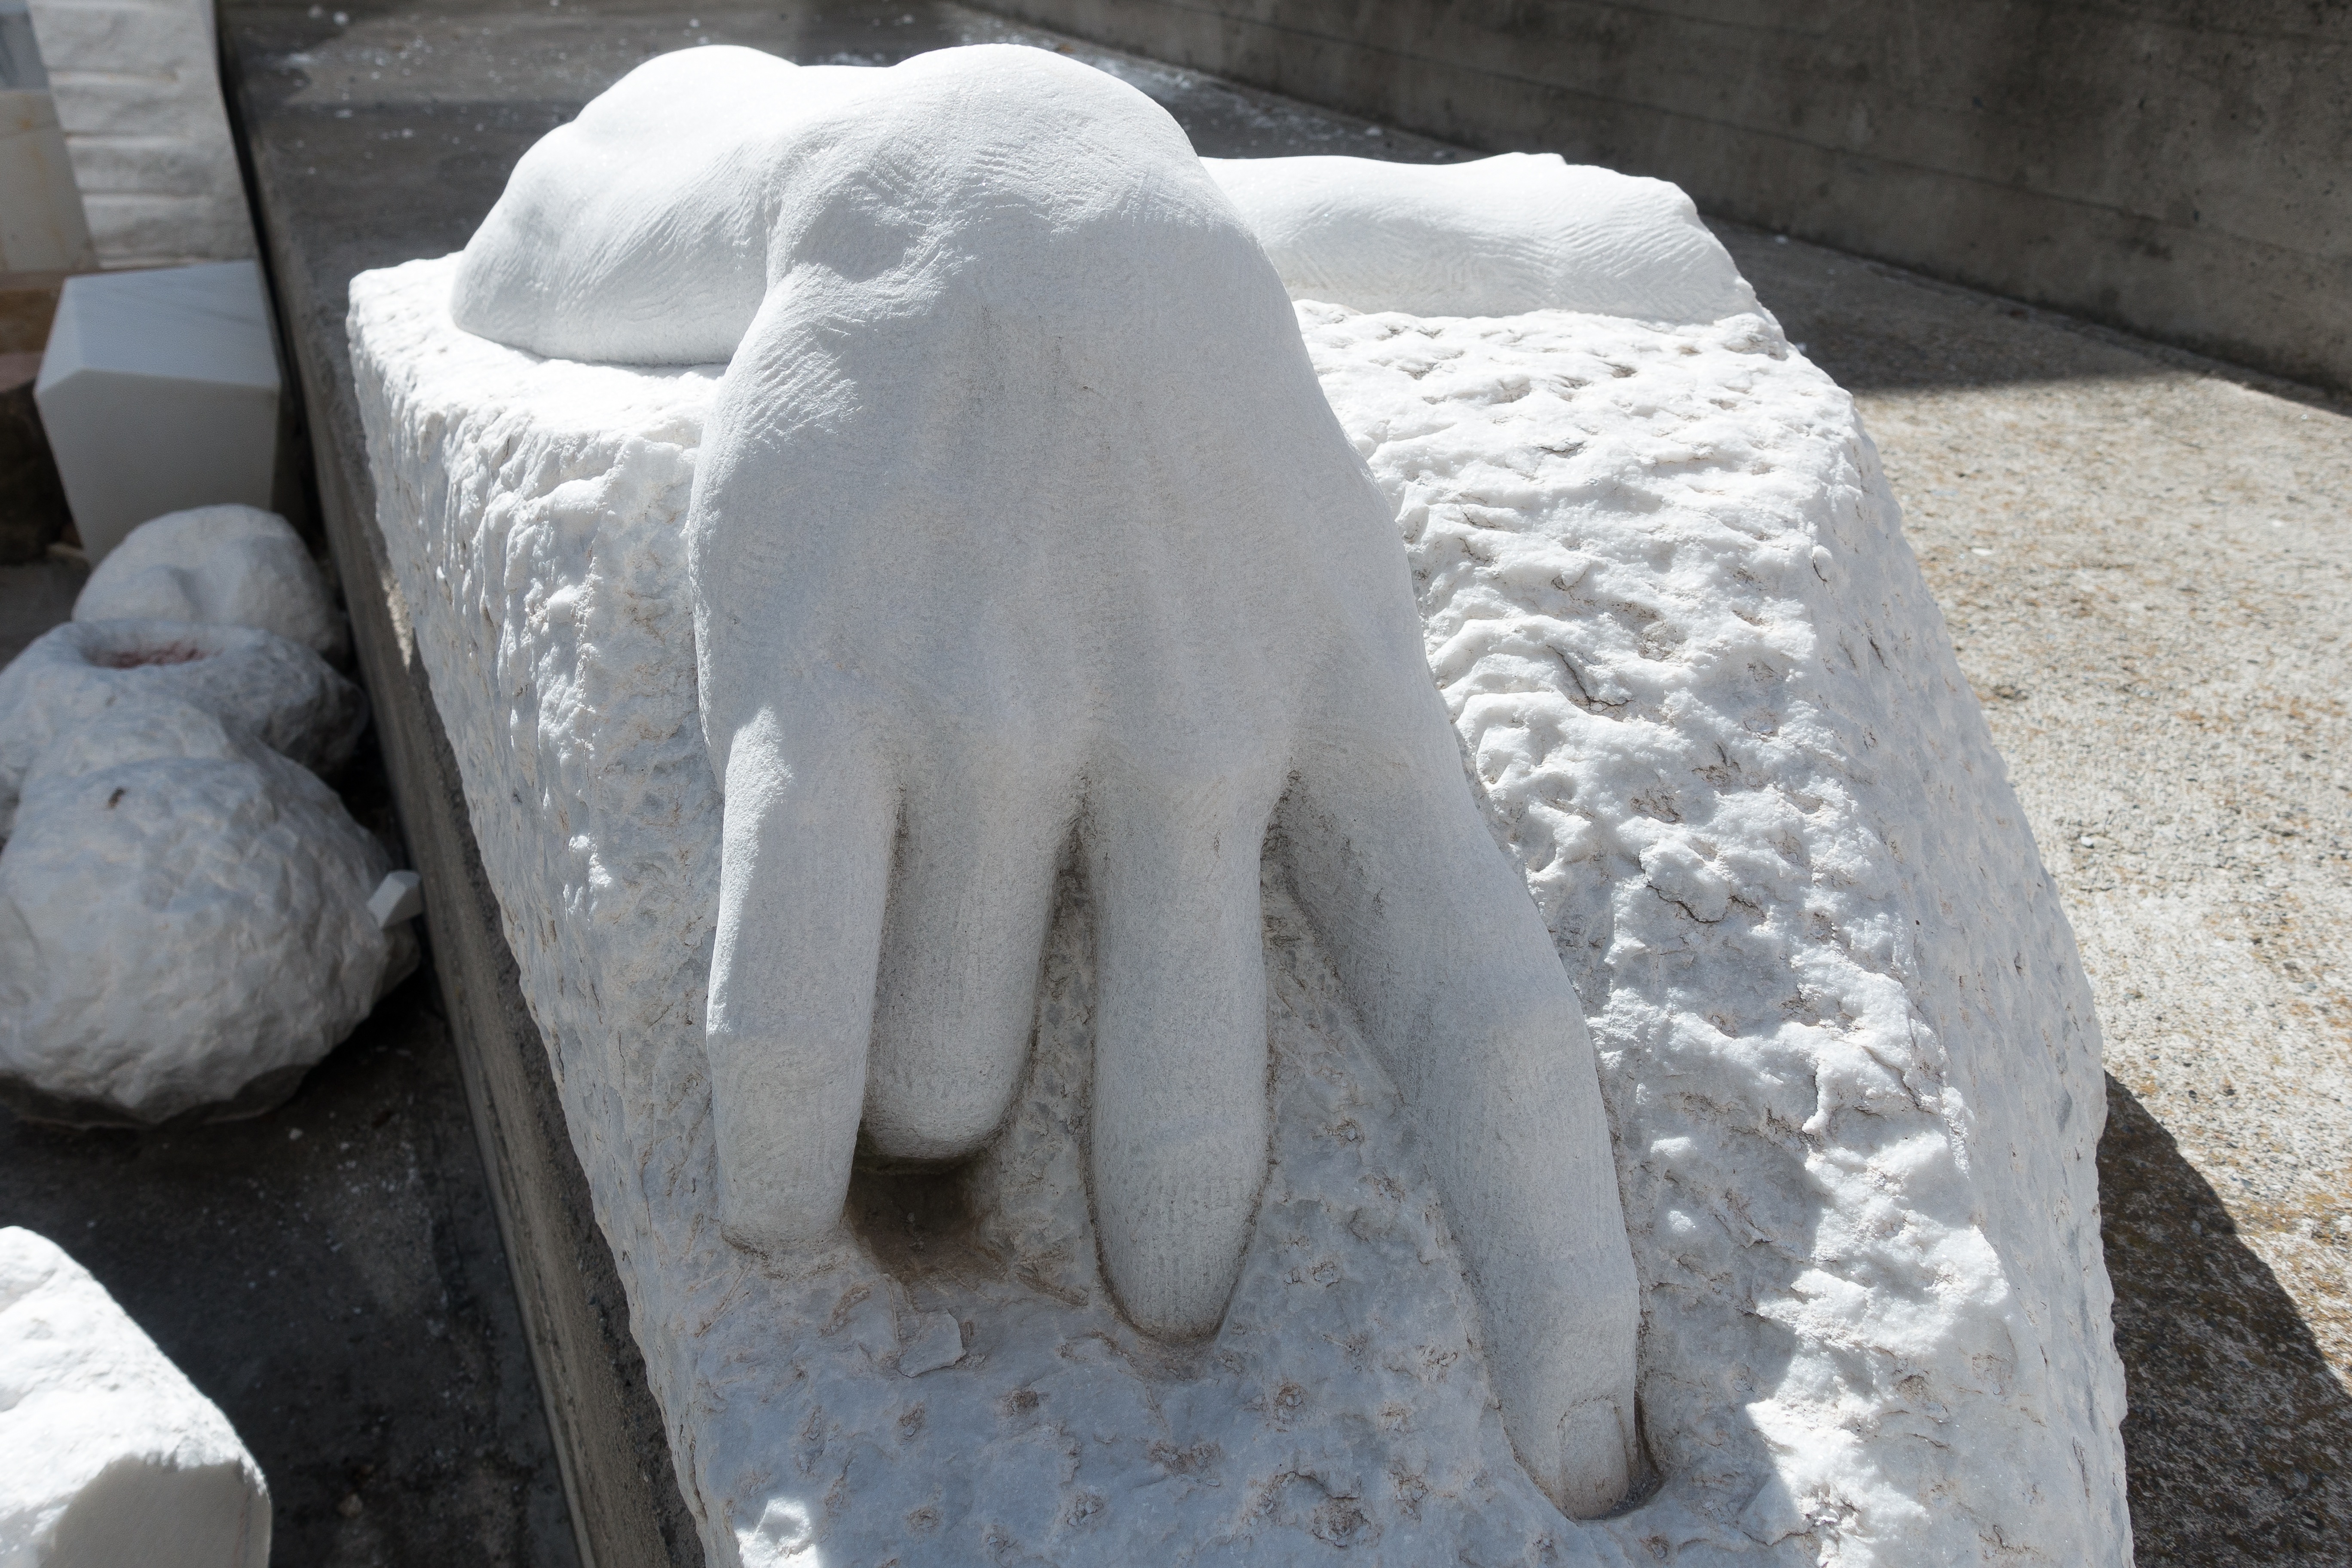
hand, rock, snow, white, statue, weather, material, sculpture, art, marble, fine, carving, freezing, sculptor, rock carving, steinmetz, arts crafts, rau, stone carving